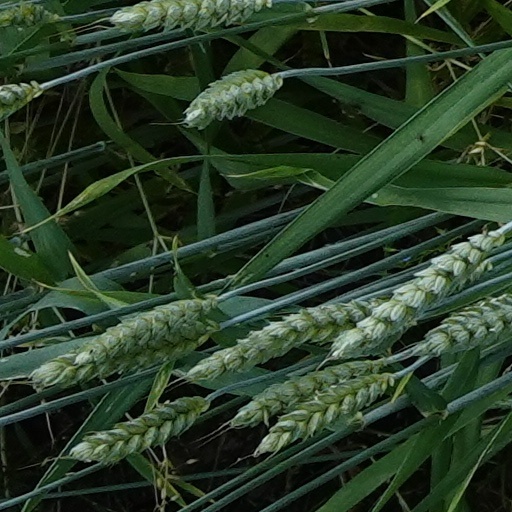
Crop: wheat